Linfield F.C.

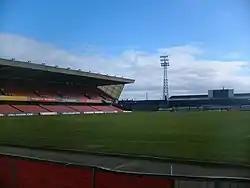
Windsor Park prior to the 2014 redevelopment. The ground has been the club's home since 1905.

Since 1905, Windsor Park in south Belfast has been Linfield's home ground. In the initial years after the club was formed in 1886, Linfield had to change grounds several times for various reasons such as housing development. The numerous ground changes and the club's desire to have a permanent home with which to build an identity resulted in the purchase of a piece of land known as the 'bog meadows' just off lower Windsor Avenue on 1 October 1904. Later known as Windsor Park, this became the club's permanent home as well as the venue for international matches. The first game at Windsor took place on 29 August 1905, with Linfield playing out a 0–0 draw against Distillery in a friendly match arranged to officially commemorate the opening of the stadium. The first competitive game played at the stadium took place just a few days later on 2 September 1905, and ended with a 1–0 win for Linfield over Glentoran – the other half of the "Big Two" Belfast teams – though Belfast Celtic were Linfield's main rivals at the time.